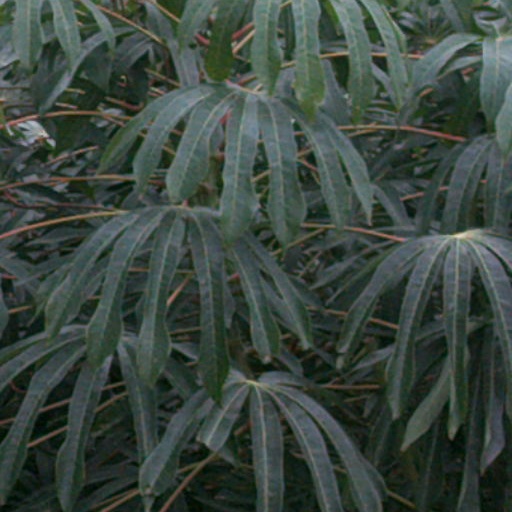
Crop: cassava